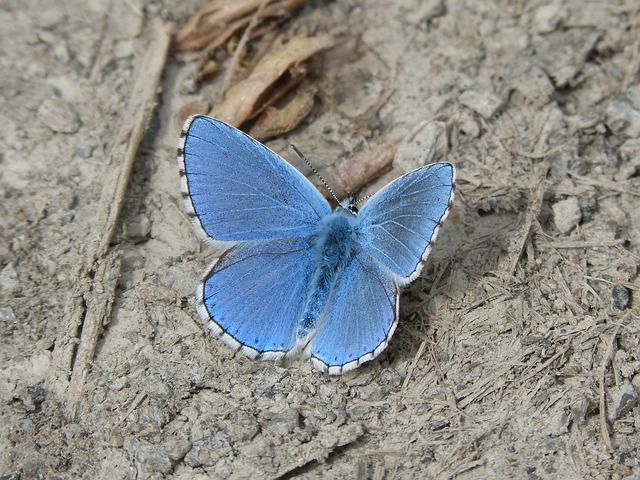
Label: butterfly